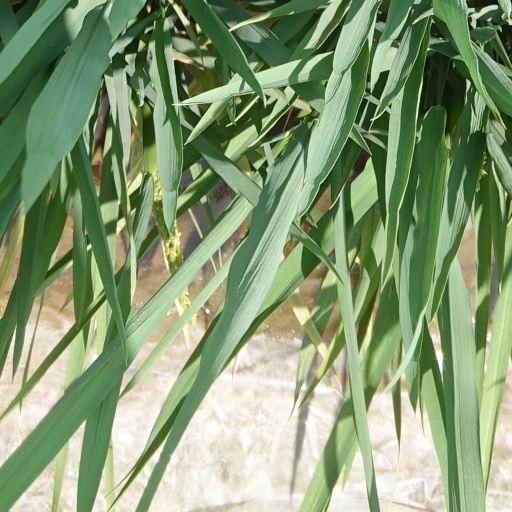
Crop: rice